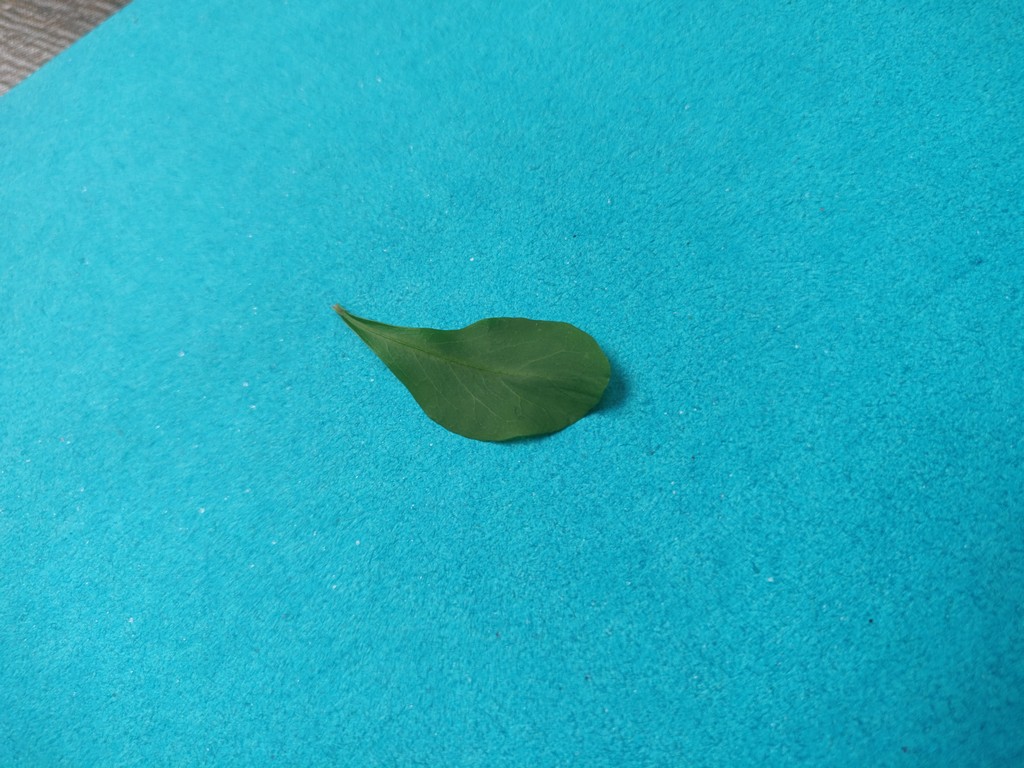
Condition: Healthy
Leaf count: single
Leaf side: front